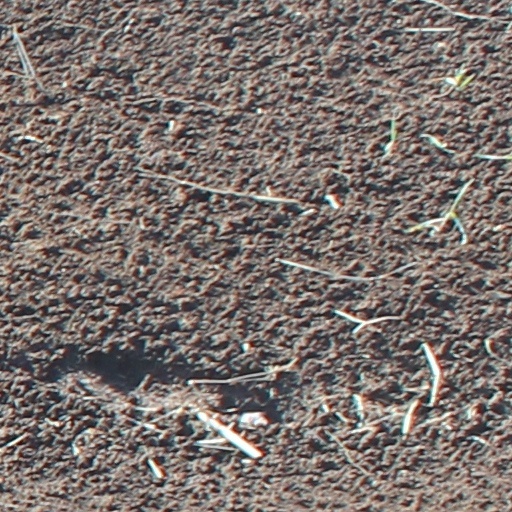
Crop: wheat